Redrum (The X-Files)

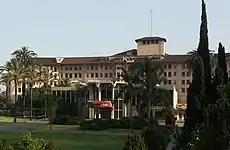

"Redrum", described as a "Twilight Zone-type thriller" in "The Complete X-Files", was developed by Steven Maeda and Daniel Arkin, while the teleplay was written solely by Maeda. Maeda purposely picked the title to be the backwards spelling of "murder". (the same plot device was used by novelist—and one-time "X-Files" writer—Stephen King in his book "The Shining".) Maeda used the spider and its web to symbolize Martin Wells' confusion at being trapped in his situation. Several of the names in the episode were allusions to historical figures or acquaintances of the writer. Most notably, Martin Wells is named after famed 19th century author H.G. Wells, noted for his contributions to science fiction with "The Time Machine" in 1896 and "The War of the Worlds" in 1898. Furthermore, the character of Janet Wilson, the lawyer of Wells, was named after Maeda's wife.